Alexandroupolis

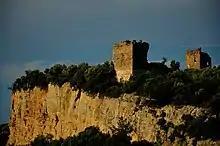
Ruins of the Byzantine Avandas castle (Avas) outside the city.

Human settlements appear since the Neolithic Period (4500-3000 BC) at the southeast end of Western Thrace. In the Bronze Age (3000-1050 BC) there is no strong evidence of active city participation. During the Early Iron Age (1050-650 BC) the various Thracian tribes appeared and settled in mountainous and, more rarely, in lowland areas. In the Byzantine Period, the region which covers the modern city of Alexandroupolis played a leading role, because the city bordered Constantinople. For this reason the settlement was guarded by powerful military installations. In the following years, up to the 19th century, the city seems to have been deserted and covered by forests and wild trees.